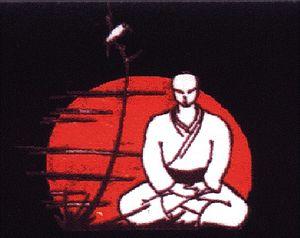
Logo de la méthode Yiseishindo (art martial)
Le Yiseishindo est une méthode officielle globale d’arts martiaux internes et externes, permettant de développer l’efficacité dans l’harmonie et le relâchement. Cette discipline permet de travailler des techniques inspirées du Karaté, Kobudo, Goshin Do, Yichuan, Qi gong et Taichi, Self-défense, sans compétition, dans une idée de synthèse de ces différentes disciplines, sans avoir la prétention de les remplacer dans leur spécificité. Le Yiseishindo permet de pratiquer l’union du corps et de l’esprit, de l’interne avec l’externe, sans négliger aucun de ces deux aspects.